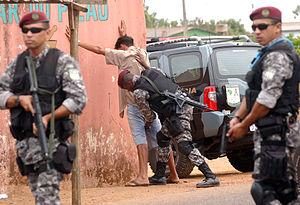
La Taurus CT-40 est une carabine de police fabriquée par le constructeur brésilien Forjas Taurus. Il s'agit d'une variante de la mitraillette MT-40 conçue en supprimant le sélecteur de tir.